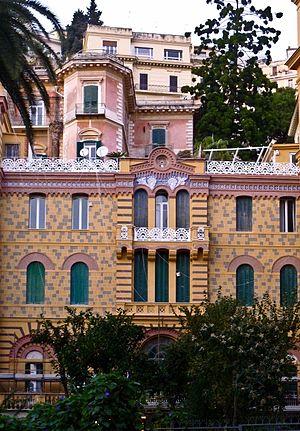
La Villa Maria s'élève à Naples, via del Parco Margherita, près de la piazza Amedeo.